Dryburgh Abbey

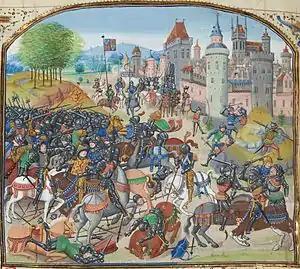
Battle of Neville's Cross

In 1334, Balliol was forced to Berwick for protection and the English were slowly finding their authority in the Lothians slipping away and only managed to hold power in the garrisoned centres and so in mid-July 1335, Edward III marched his army to Glasgow where he met with Balliol and his army and together they advanced to Perth. In October, following his campaign, Edward moved to Dryburgh Abbey where he expected the Scots to present him with their terms of surrender but this did not happen. David II returned from France in 1342 and more of the lands held by Edward III were won back into Scottish control so that by 1346, the county of Roxburgh and the western parts of the county of Berwick were in the charge of the Bruce party. Patronage for the canons was once again provided by Scottish lords when it is recorded that Sir John Maxwell gave the income from the Pencaitland church, in East Lothian. The Scottish lordship changed again when David was captured at the Battle of Neville's Cross and an English garrison took command at Roxburgh putting the central lands of Tweeddale and all of Teviotdale firmly back under the control of England and it was to remain so for over twenty years. On 20 January 1356 Abbot Andrew of Dryburgh along with the Abbots of Melrose, Jedburgh and Kelso witnessed Edward Balliol's resignation. With the English victory over the French in September 1356, Scotland lost its continental ally and forced her back to the negotiating table for the release of David II from hostage. The treaty for the Scottish king's release was agreed on 3 October 1357 and four days later David was back in Scotland; under the terms of the treaty, 100,000 marks were to be paid to England over 10 years and England would retain its occupied lands until the ransom was paid in full.